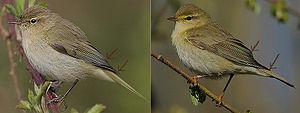
Le Pouillot véloce est une espèce d'oiseaux de la famille des Phylloscopidae très répandue dans l'Ancien Monde. Brun verdâtre dessus et blanc cassé dessous, il possède un chant caractéristique à deux tons dont les francophones retiennent le rythme et le son métallique ressemblant à ceux de pièces de monnaie que l'on égrène, d'où le surnom de « compteur d'écus », et que les anglophones traduisent par un chiff-chaff qui lui a valu son nom vulgaire anglais de Common Chiffchaff. L'espèce est divisée en un certain nombre de sous-espèces, dont certaines sont désormais considérées comme des espèces à part entière. La femelle construit un nid en forme de dôme sur ou près du sol, et assume l'essentiel de la couvaison et de l'alimentation des oisillons, tandis que le mâle a peu d'implication dans la nidification, mais défend son territoire contre ses rivaux, et attaque les prédateurs potentiels.